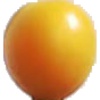
Label: Cherry Wax Yellow 1